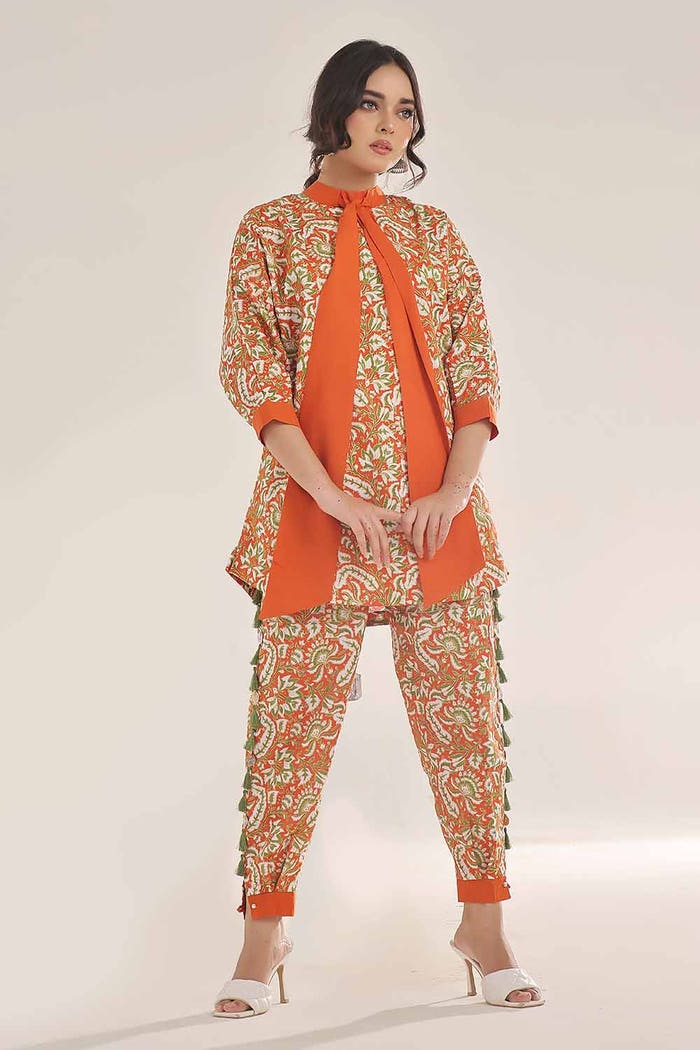
orange multi kurta jacket